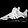
Label: Sneaker